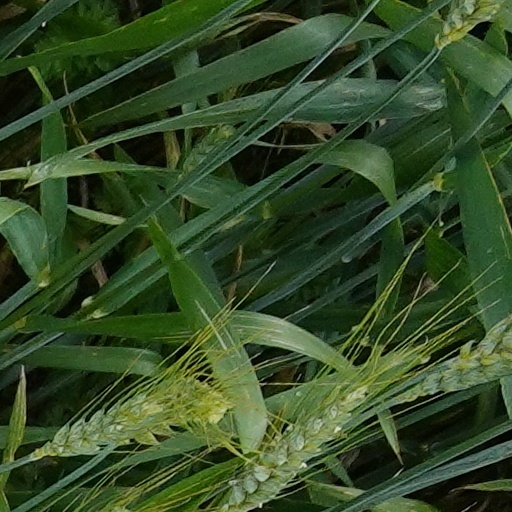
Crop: wheat